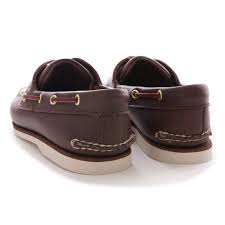
Label: Boat